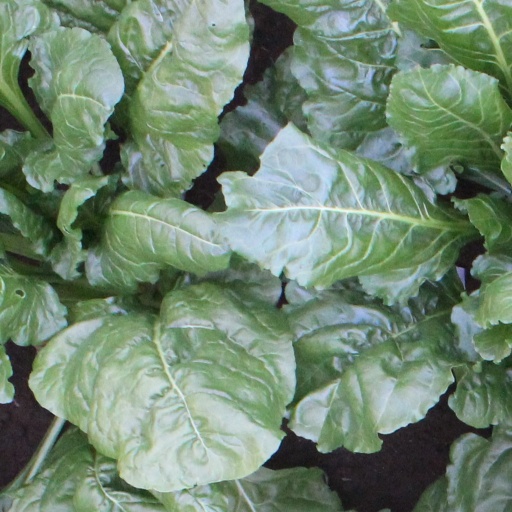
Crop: sugar beet